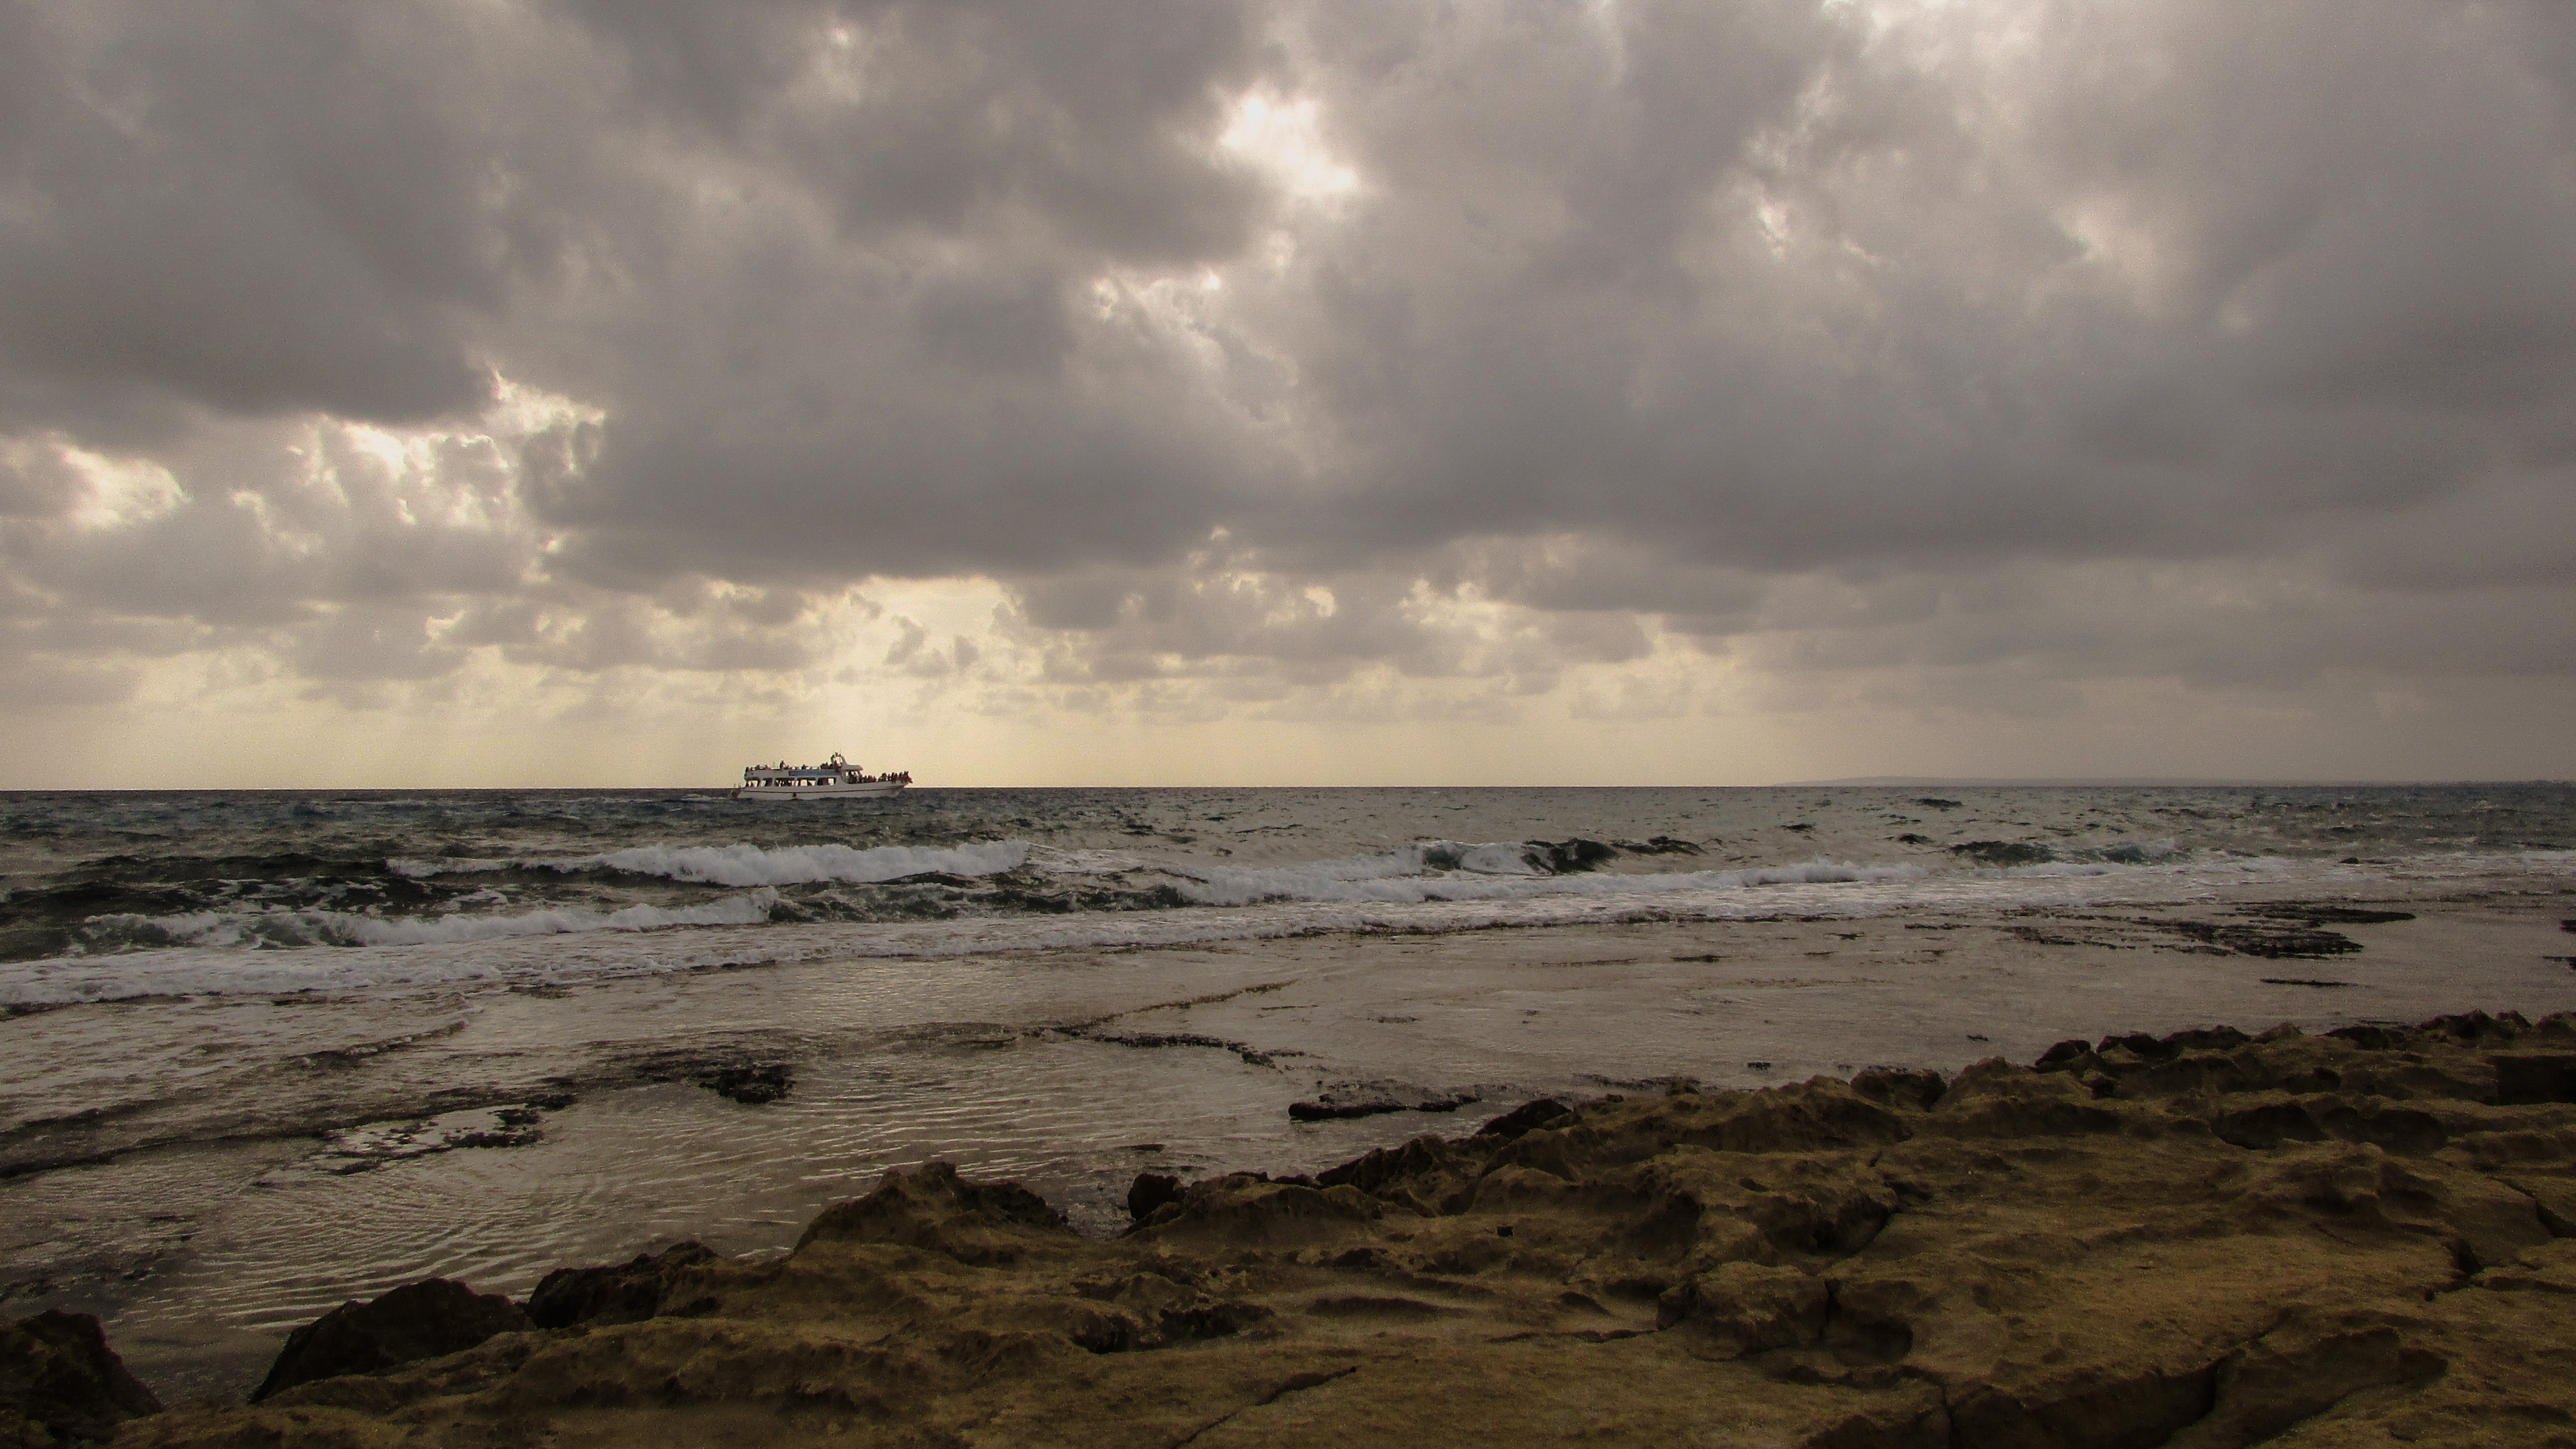
beach, sea, coast, nature, sand, rock, ocean, horizon, cloud, sky, sunrise, sunset, sunlight, morning, shore, wave, wind, dawn, dusk, autumn, weather, storm, bay, material, body of water, clouds, cyprus, ayia napa, meteorological phenomenon, mudflat, atmospheric phenomenon, wind wave